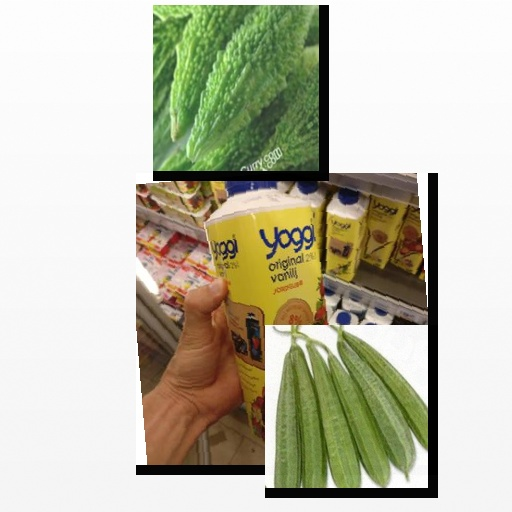
Food items: strawberry_yogurt, sponge_gourd, bitter_gourd